Antipruritic

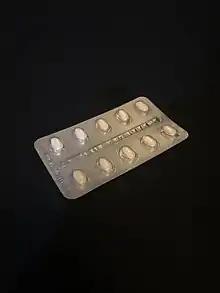
Antihistamines are commonly used to treat itching associated with allergies.

Topical formulations are preferred for treating localized itch caused by skin damage, inflammation or dryness. Topical antipruritics in the form of creams and sprays are often available over the counter. The active ingredients usually belong to these classes: